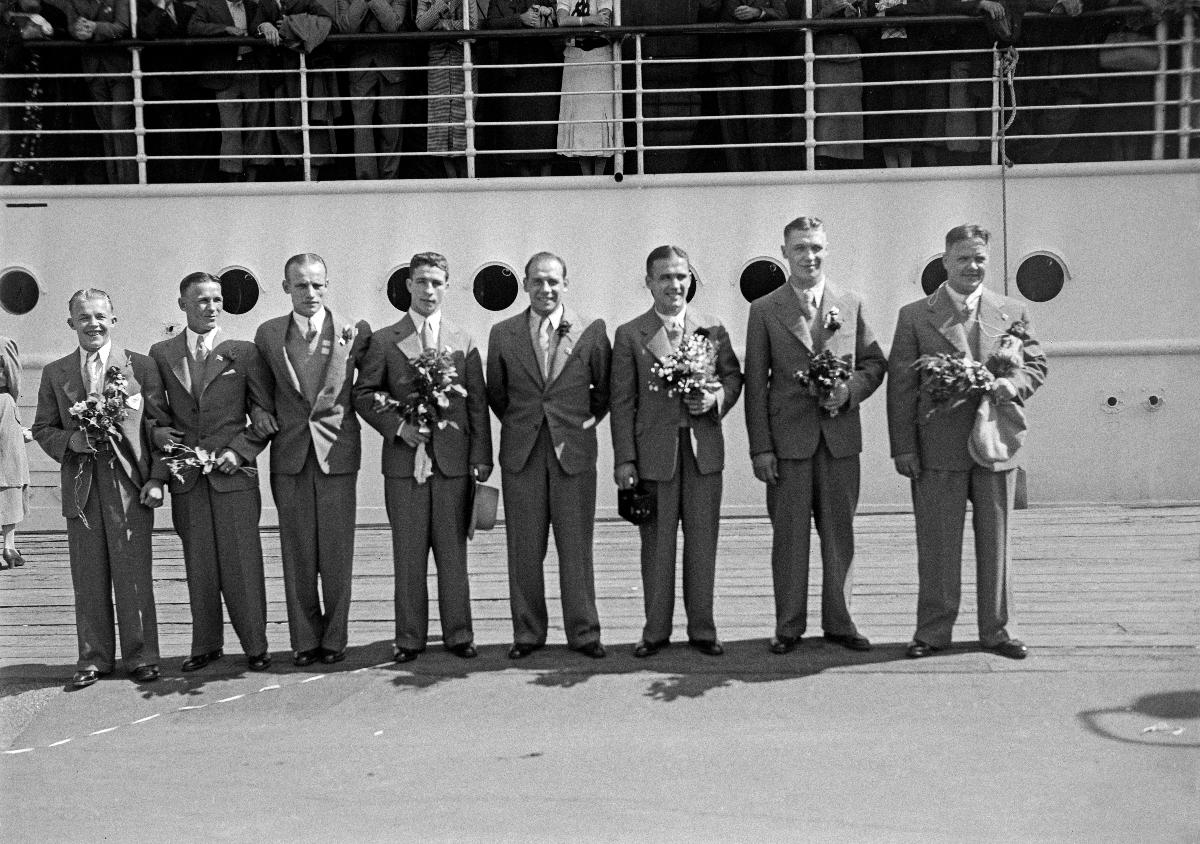
Suomalaisurheilijat lähtevät Berliinin olympialaisiin 1936
De finska idrottarna reser till olympiska spelen i Berlin 1936; Finnish sportsmen leave for Berlin Olympics 1936
sisällön kuvaus: Suomalaisurheilijat lähtevät Berliinin kesäolympialaisiin 1936. Nyrkkeilijät ryhmäkuvassa Helsingin Eteläsatamassa 1.8.1936. content description: Finnish sportsmen and women leave for Berlin Olympics 1936. The boxers at Helsinki Southern Harbour 1.8.1936. innehållsbeskrivning: De finska idrottarna reser till olympiska sommarspelen i Berlin 1936. Boxarna i gruppbild i Södra hamnen, Helsingfors 1.8.1936
Kuvaaja: Sundström, Hugo, kuvaaja
Vuosi: 1936
Paikka: Suomi, Uusimaa, Helsinki
Aiheet: urheilijat; olympialaiset; lähtö; satamat; Kesäolympialaiset 1936; ryhmäkuva; HBL; athletes; Olympics; harbours; sports; sportsmen; departure; summer olympics 1936; idrottare; olympiska spelen; avfärd; hamnar; sport; idrott; sportare; olympiaden; avresa; sommarolympiaden 1936